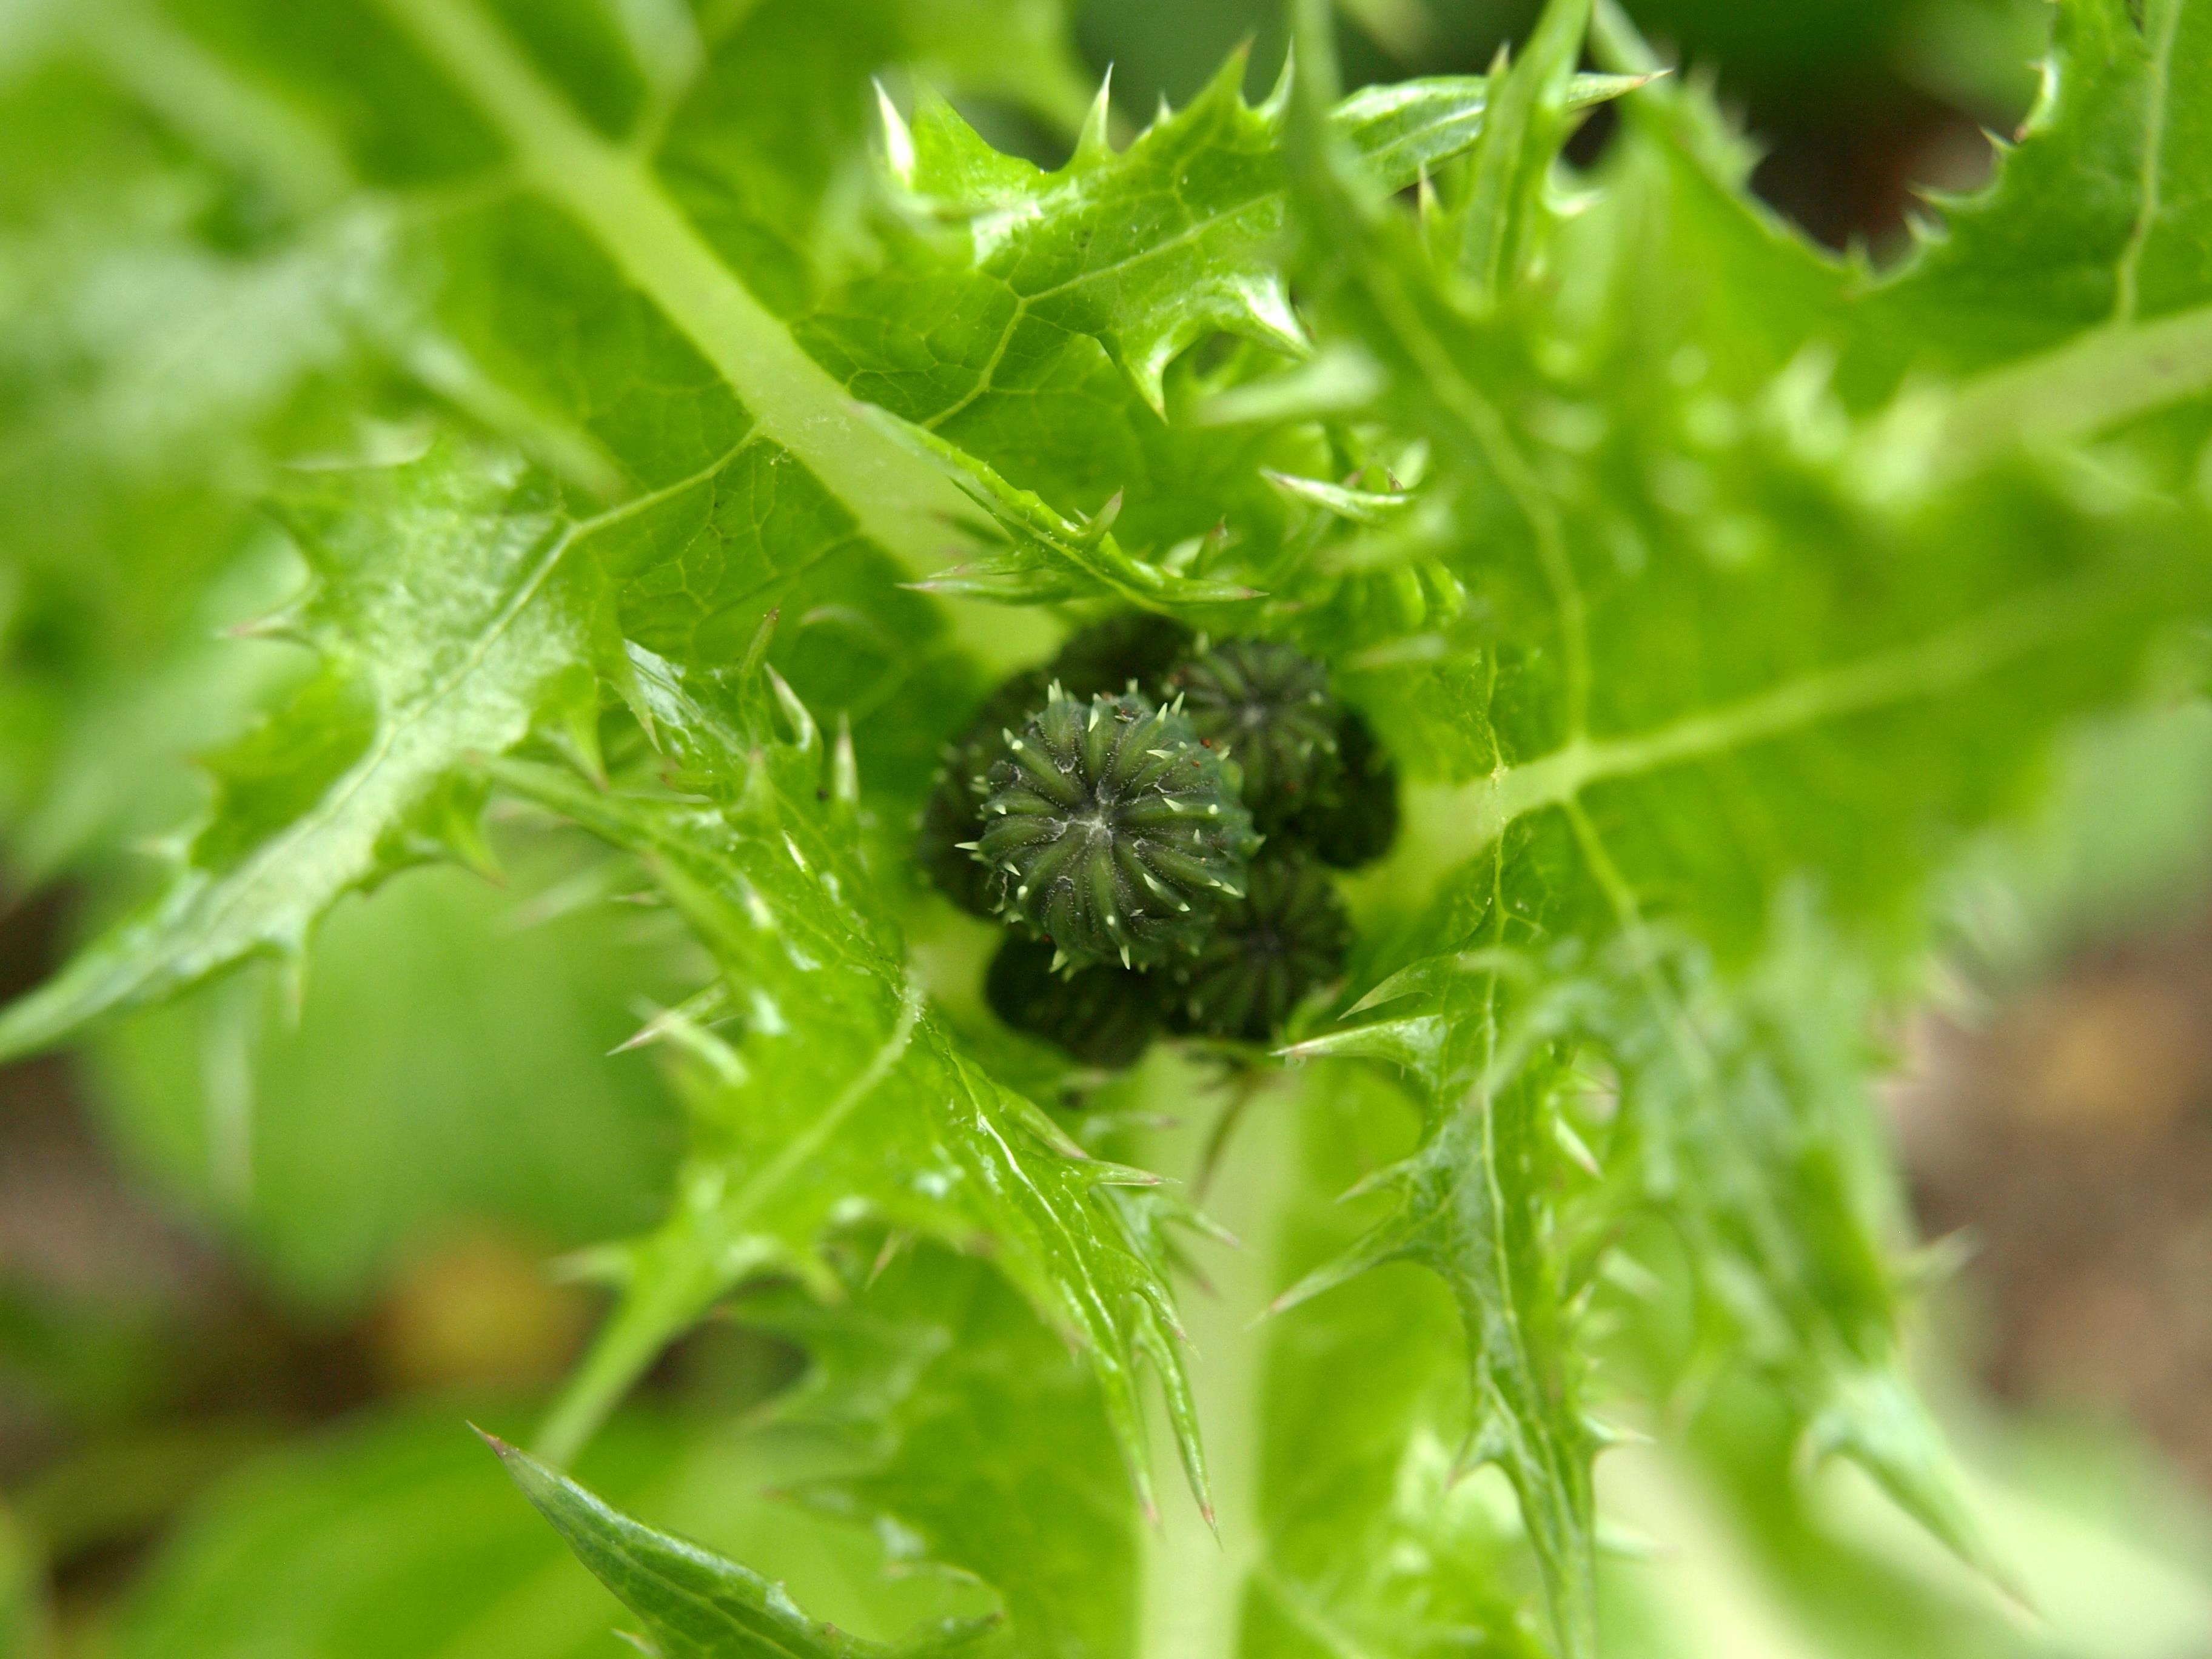
nature, plant, meadow, leaf, flower, food, green, herb, produce, vegetable, close up, thistle, bud, brassica, macro photography, flowering plant, land plant, brassica rapa, leaf vegetable